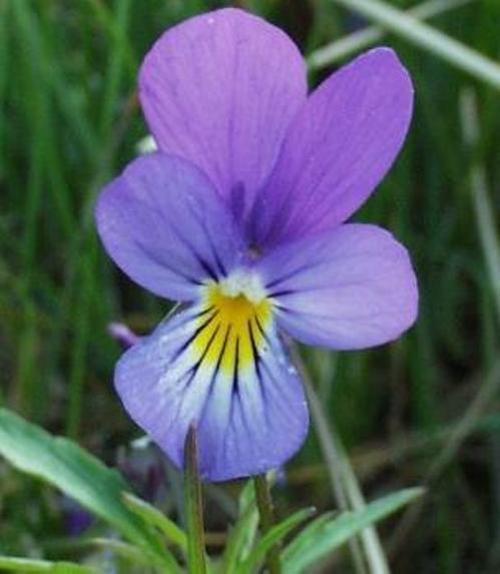
Label: wild pansy